Failure of electronic components

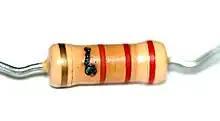
A resistor removed from a high voltage tube circuit shows damage from voltaic arcing on the resistive metal oxide layer.

Resistors can fail open or short, alongside their value changing under environmental conditions and outside performance limits. Examples of resistor failures include: